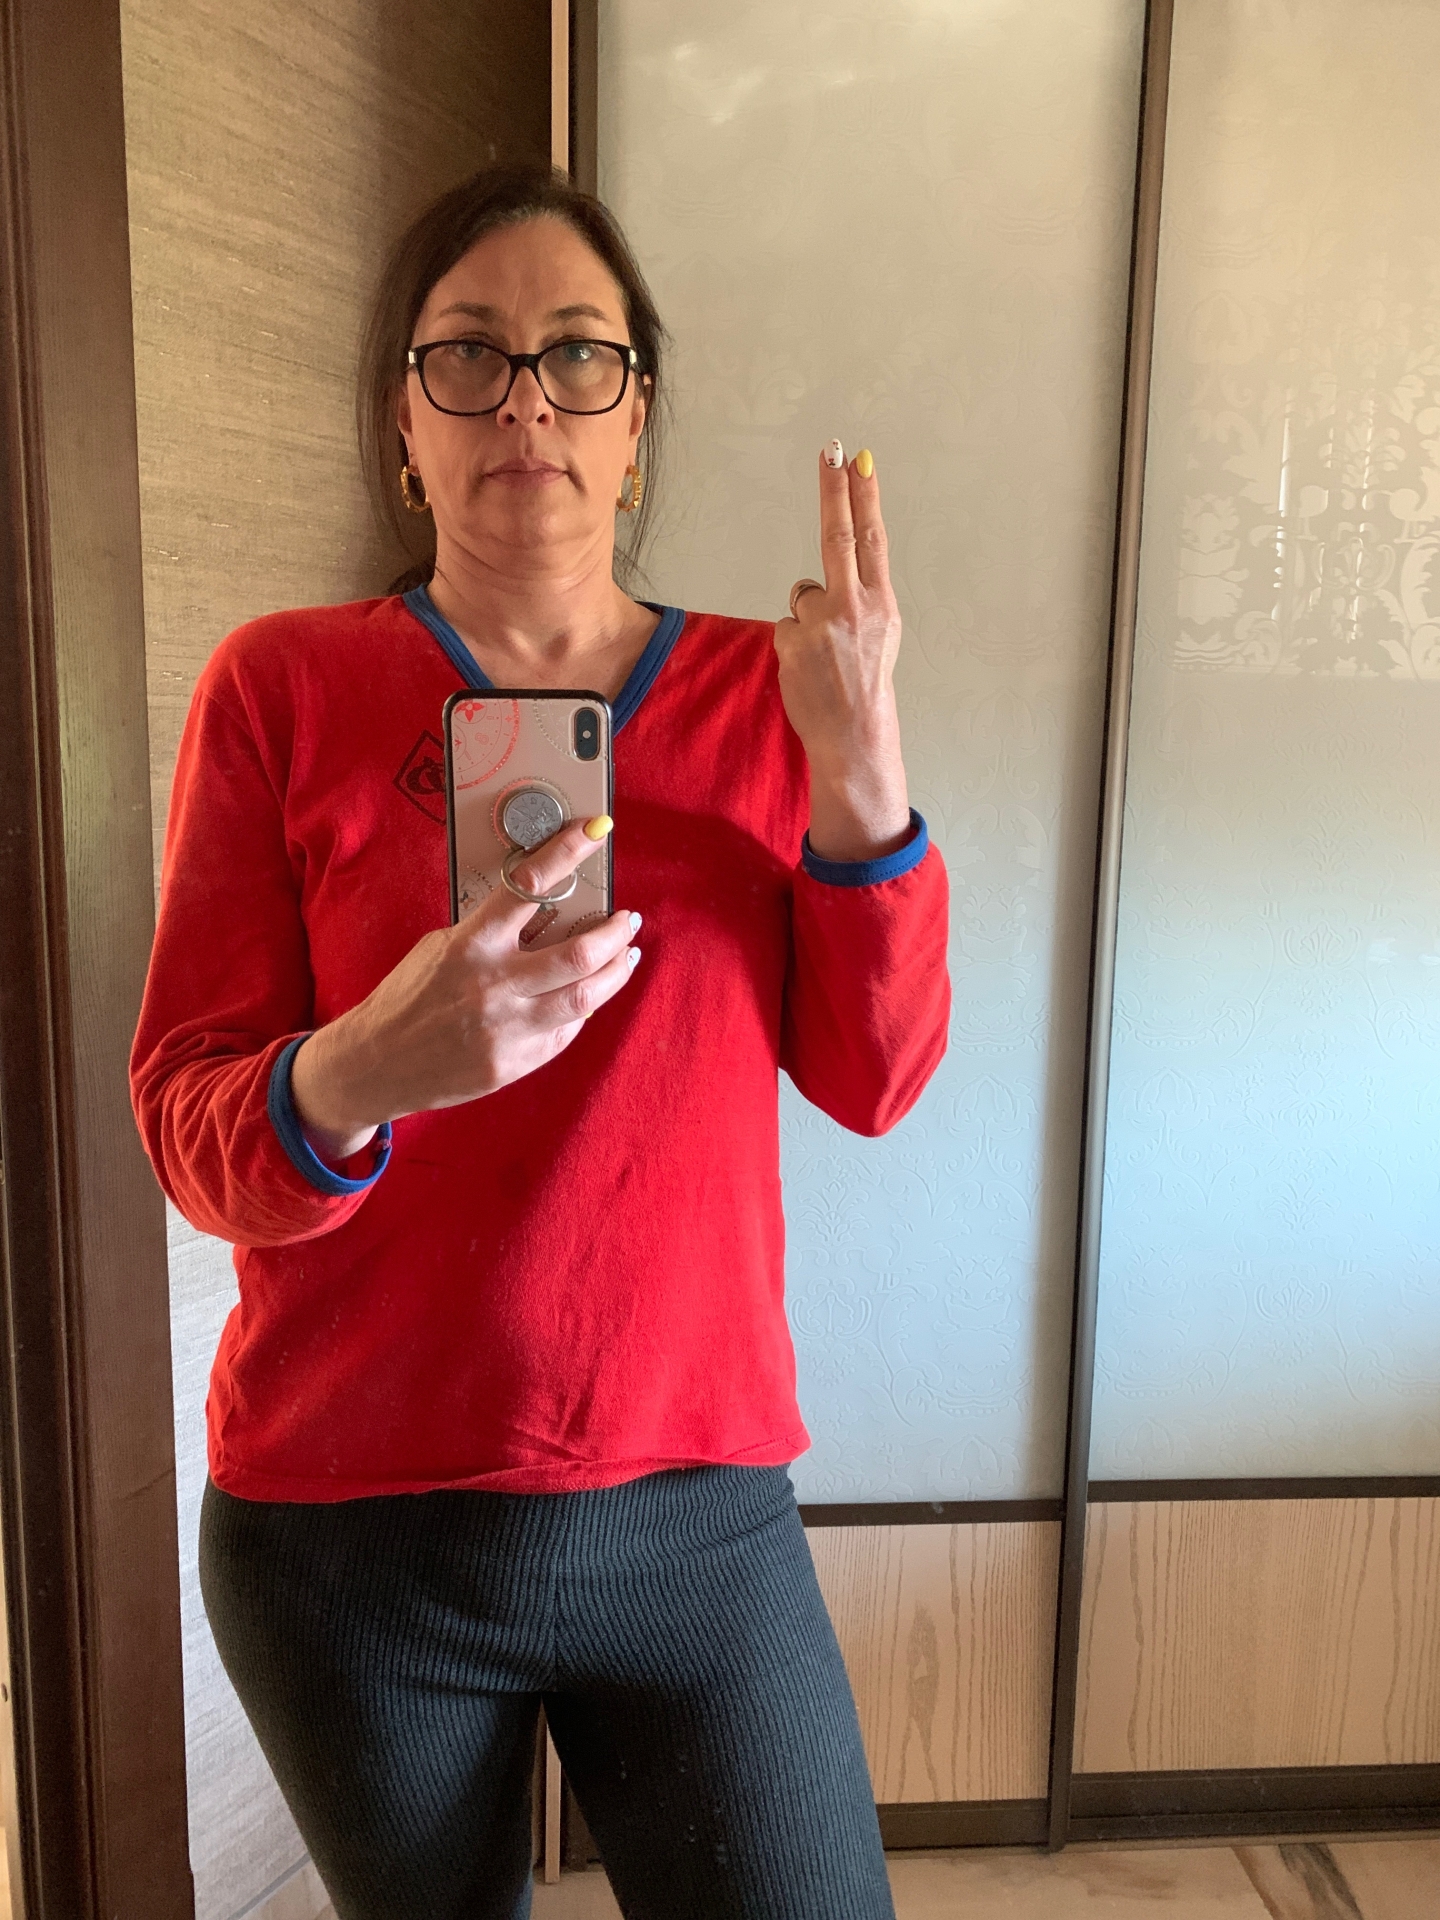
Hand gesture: two_up_inverted